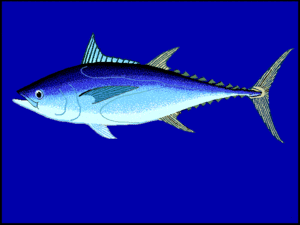
Carcharhinus tilstoni est une espèce de requin de la famille des Carcharhinidae, endémique du nord et de l'est de l'Australie. Privilégiant les parties moyennes et supérieures de la colonne d'eau, on le trouve dans la zone intertidale jusqu'à une profondeur de 50 m. Du point de vue de l'apparence, cette espèce est pratiquement identique au Requin bordé, plus courant, et duquel on peut le distinguer de manière fiable par son nombre de vertèbres et par des marqueurs génétiques. Atteignant généralement 1,5 à 1,8 m de long, c'est un requin assez trapu de couleur bronze avec un long museau et des nageoires aux extrémités noires.